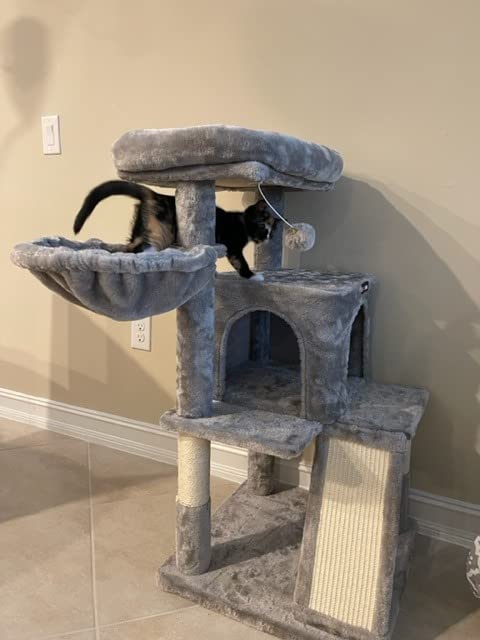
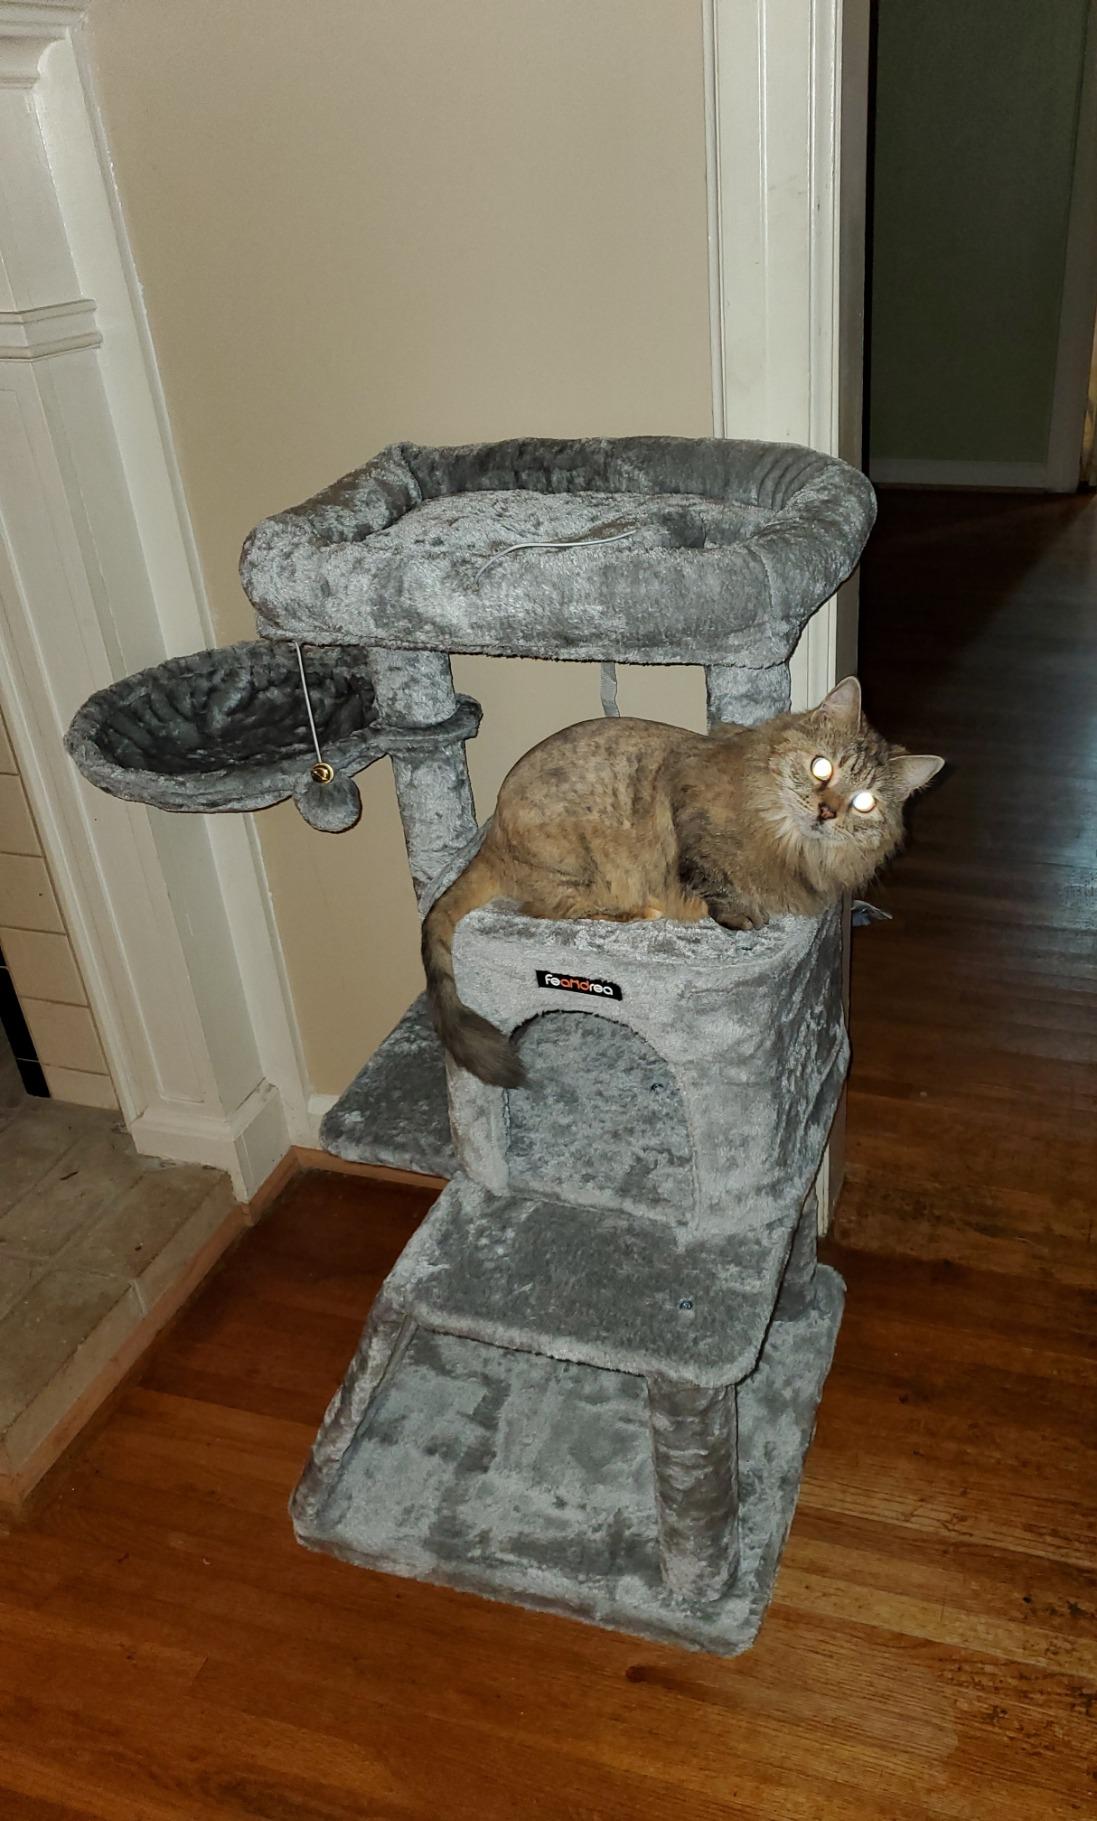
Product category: items_cat tree
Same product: yes